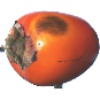
Label: Kaki 1